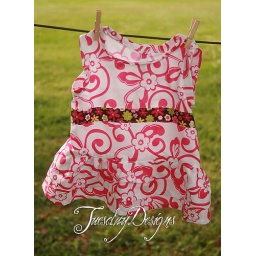
A dress made for my baby girl Willow, due in July